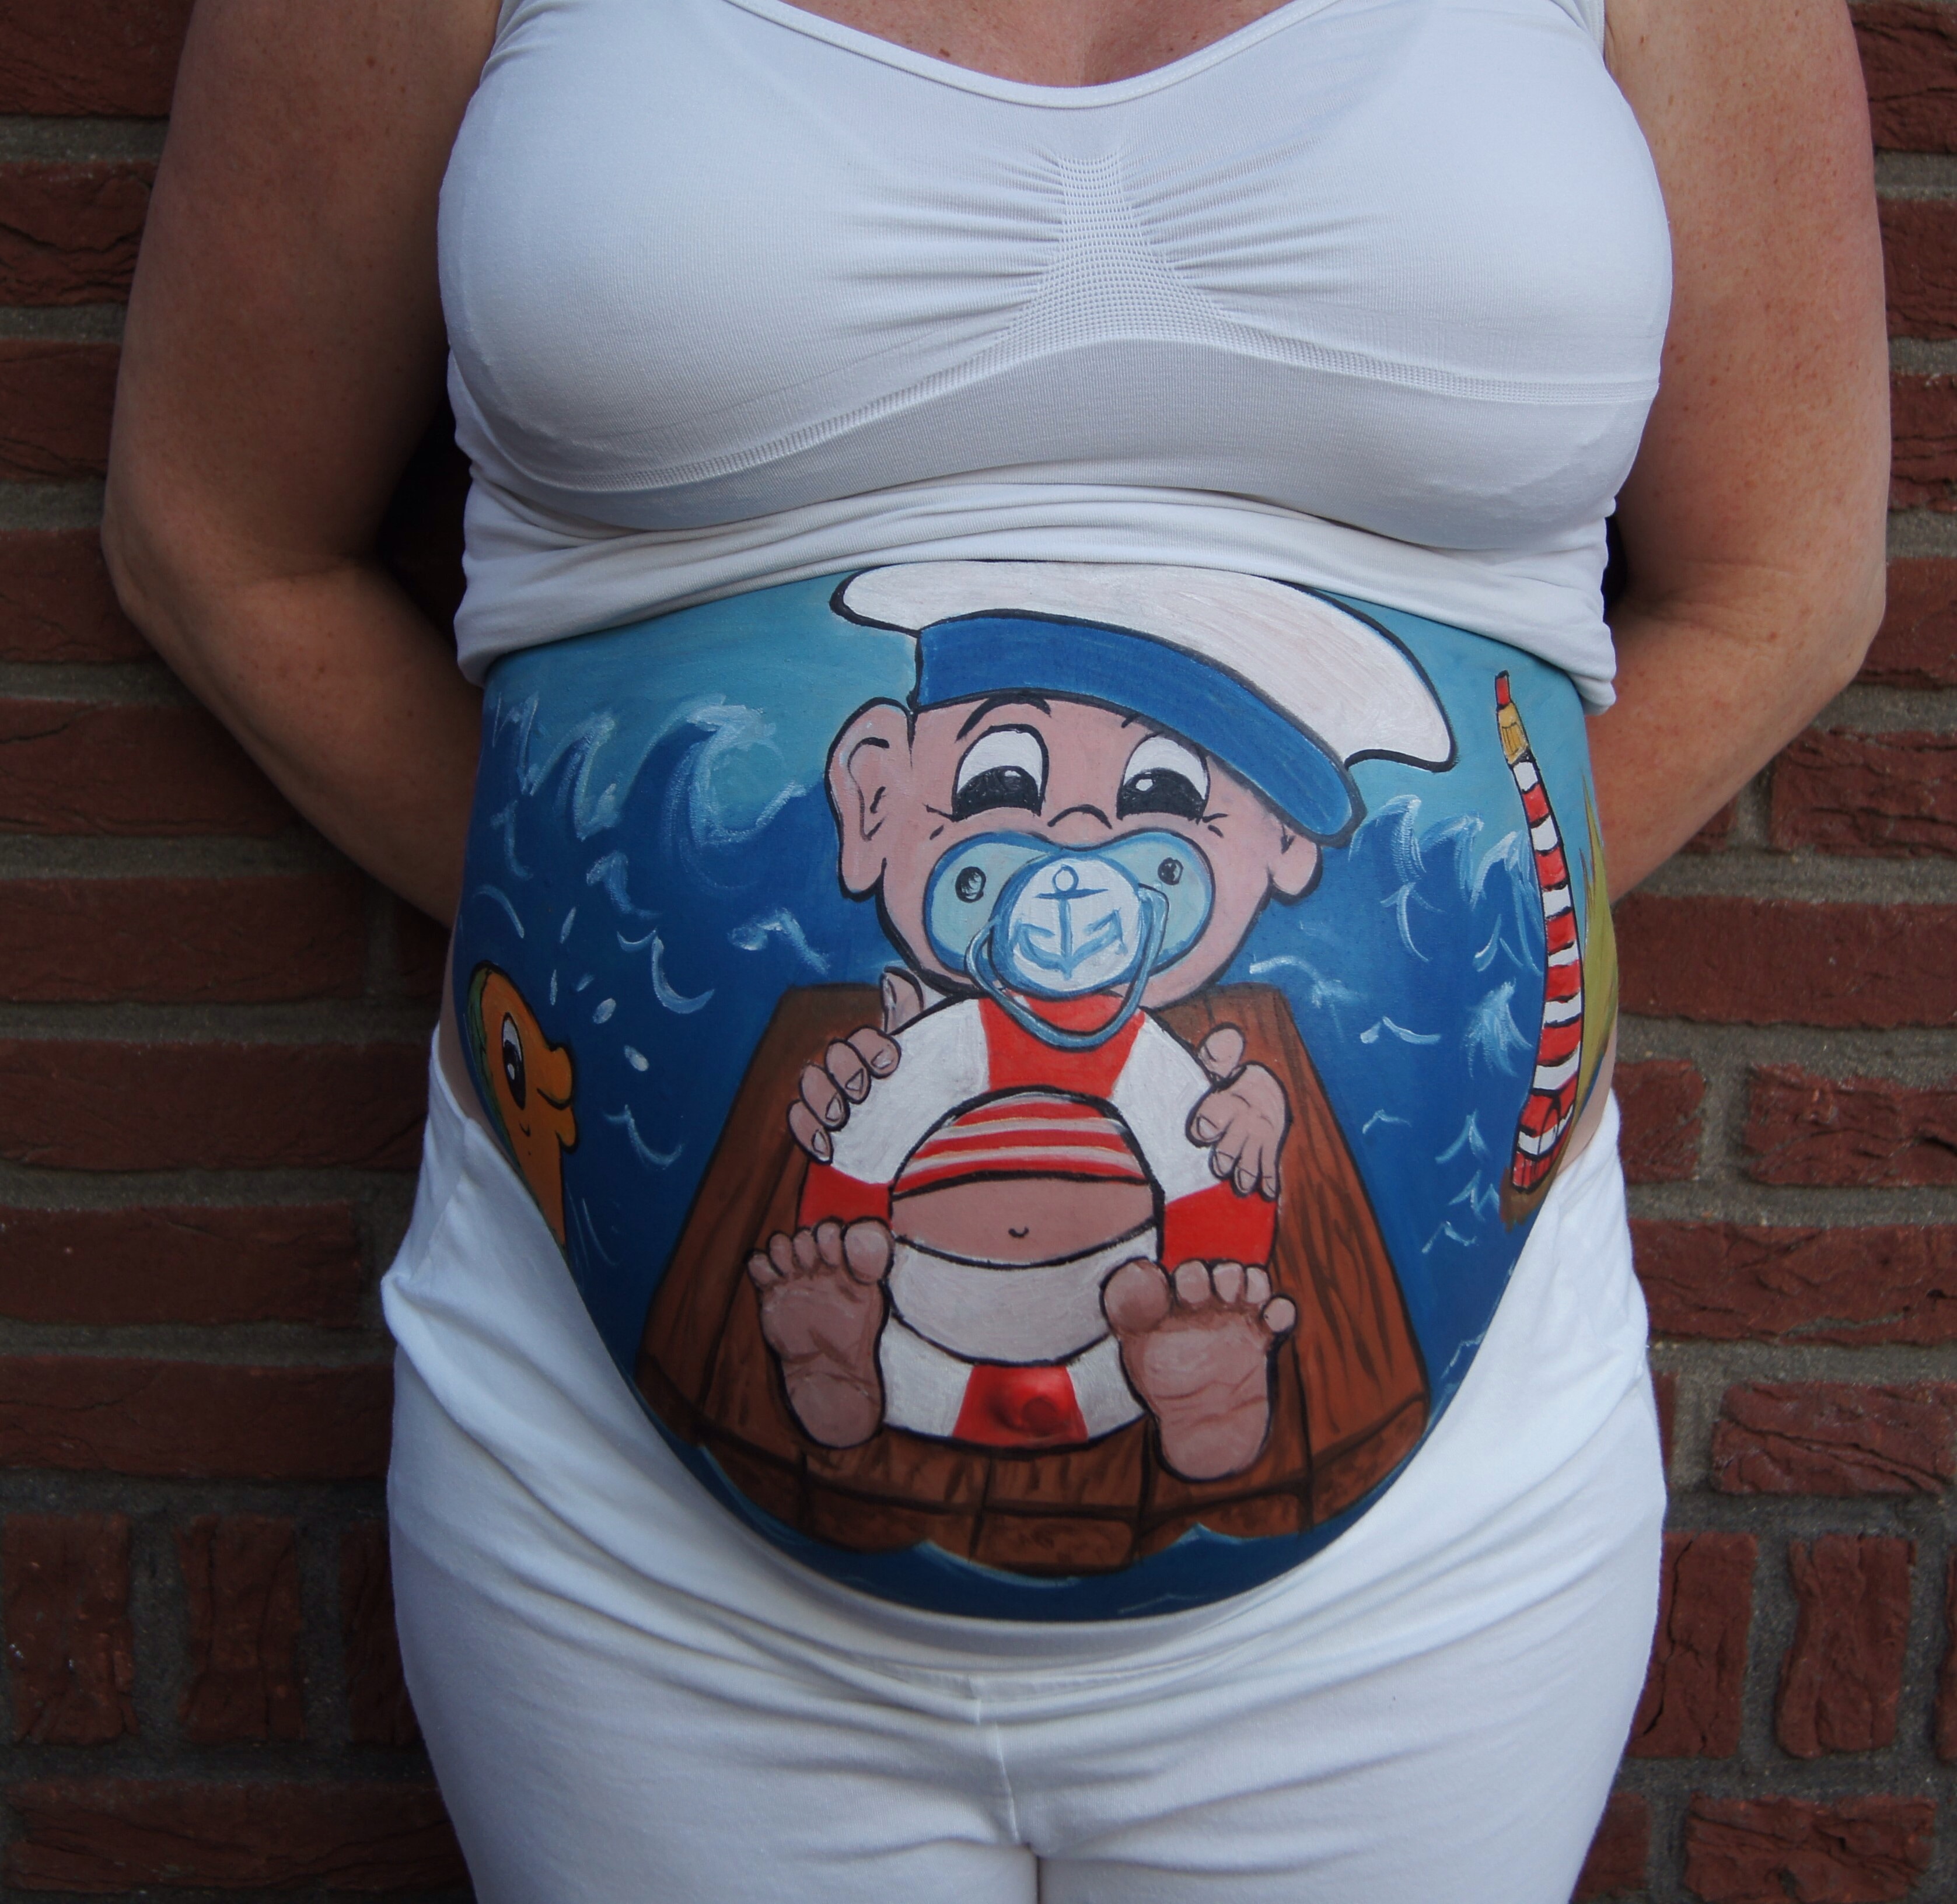
blue, clothing, arm, baby, muscle, chest, human body, art, dress, pregnant, organ, sailor, t shirt, bellypaint, belly painting